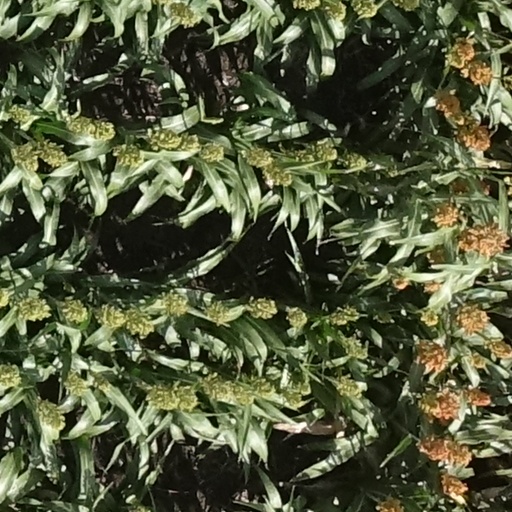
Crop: sorghum